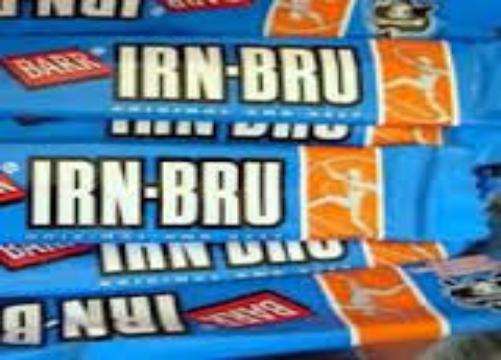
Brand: Irn Bru Bar
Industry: Food